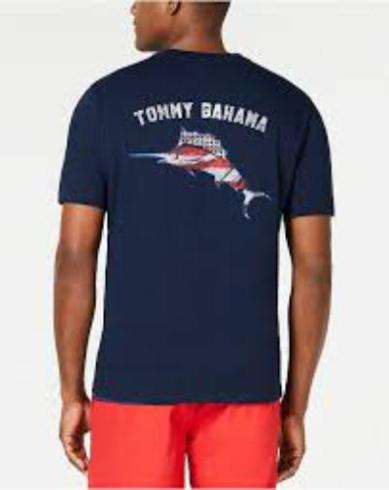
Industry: Clothes